26th Landwehr Division (German Empire)

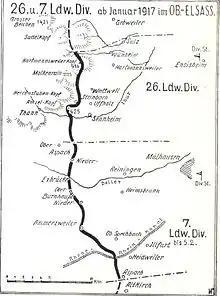

The 26th Landwehr Division ("26. Landwehr-Division") was a unit of the Imperial German Army in World War I.